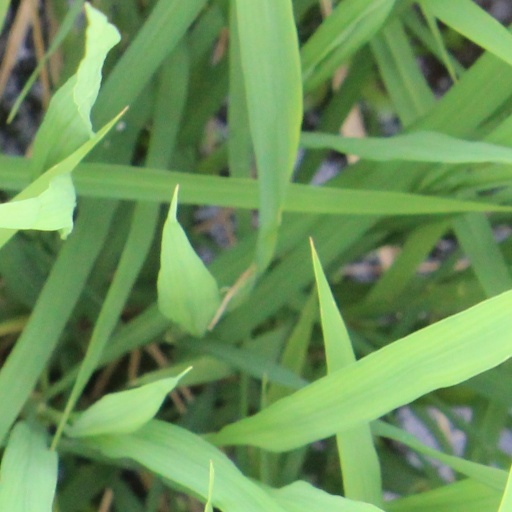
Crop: rice